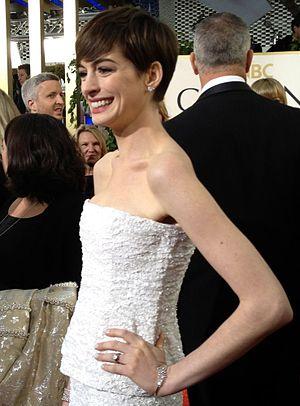
Anne Hathaway [æn ˈhæθəˌweɪ] est une actrice américaine, née le 12 novembre 1982 à Brooklyn, dans l'État de New York.